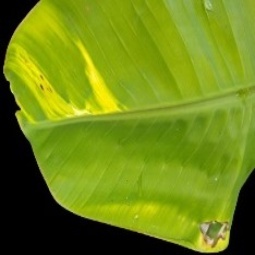
Label: Sulphur